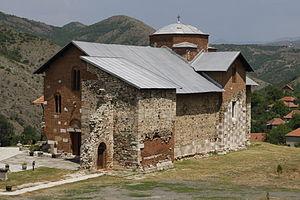
Le monastère de Banjska est un monastère orthodoxe serbe situé au Kosovo, à proximité du village de Banjska/Bawskë, dans la commune de Zvečan/Zveçan et dans le district de Mitrovicë/Kosovsko Mitrovica. Il dépend de l'éparchie de Ras-Prizren et figure sur la liste des monuments d'importance exceptionnelle de la République de Serbie.
L'éparchie de Ras-Prizren est une éparchie, c'est-à-dire une circonscription de l'Église orthodoxe serbe. Elle s'étend à l'extrême sud-ouest de la Serbie centrale, au Kosovo et en Métochie et son siège se trouve à Prizren. En 2006, elle est administrée par l'évêque Teodosije.